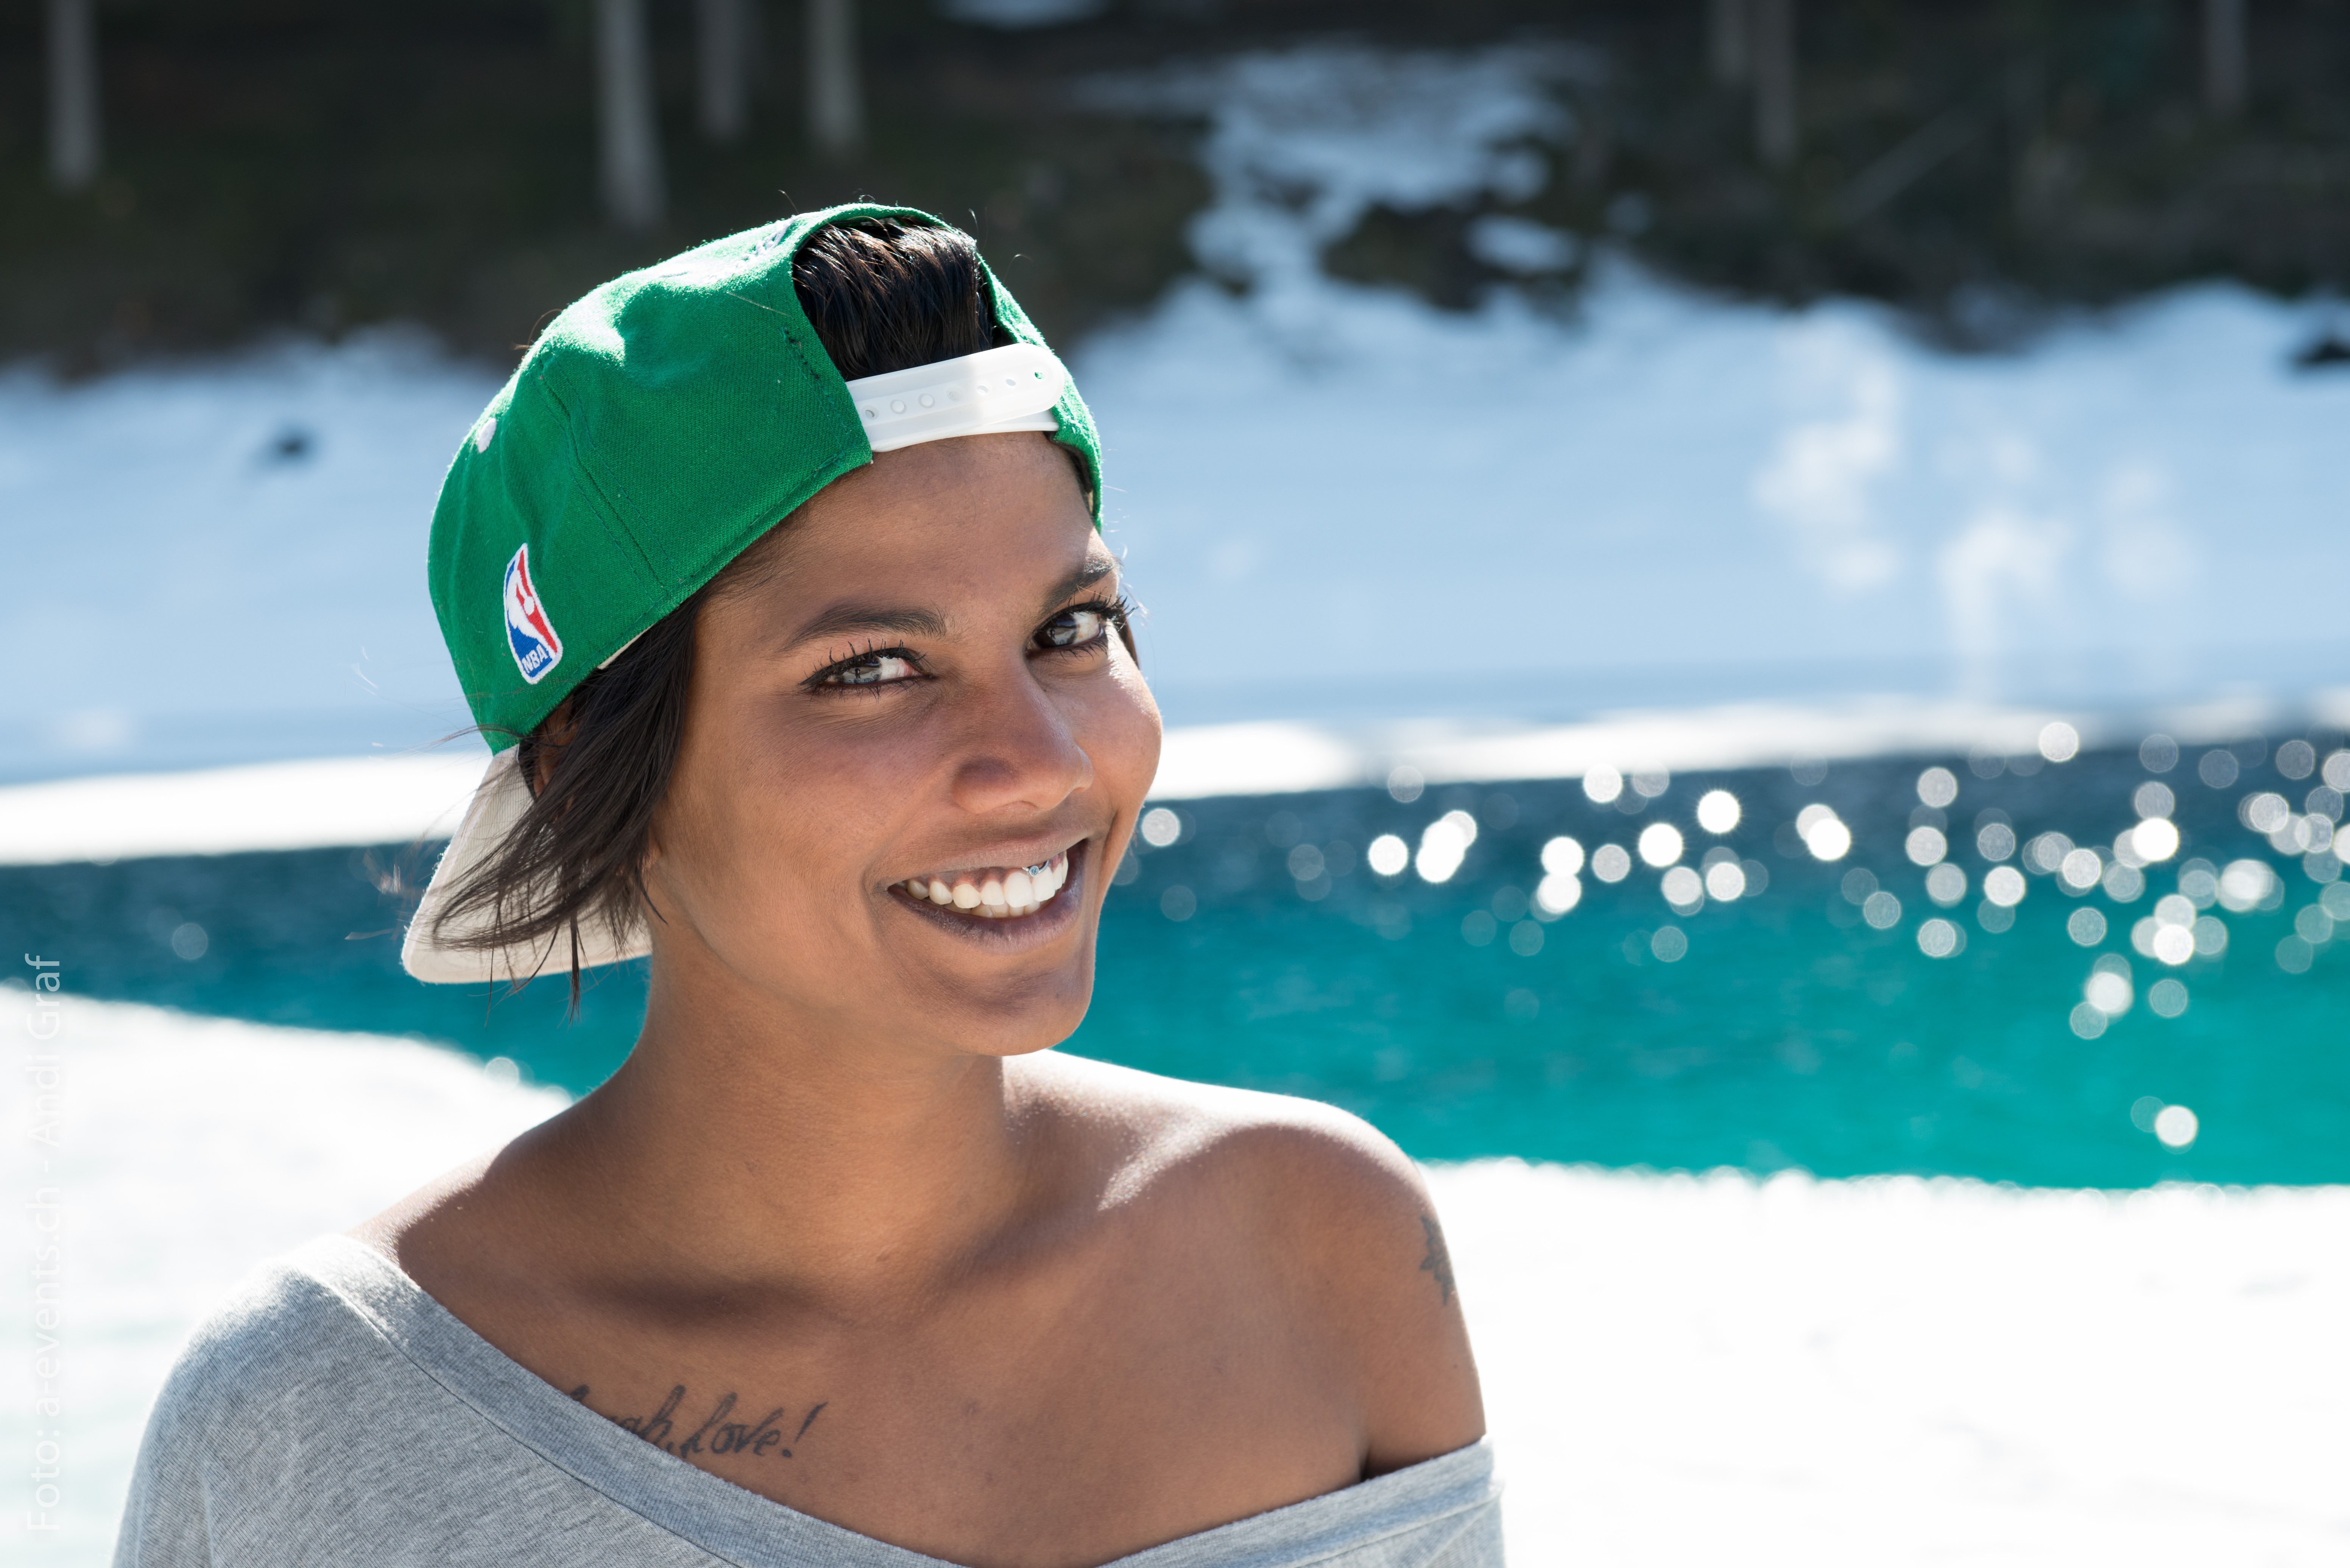
light, girl, woman, vacation, model, young, blue, clothing, season, swimming, laugh, happy, joy, good mood